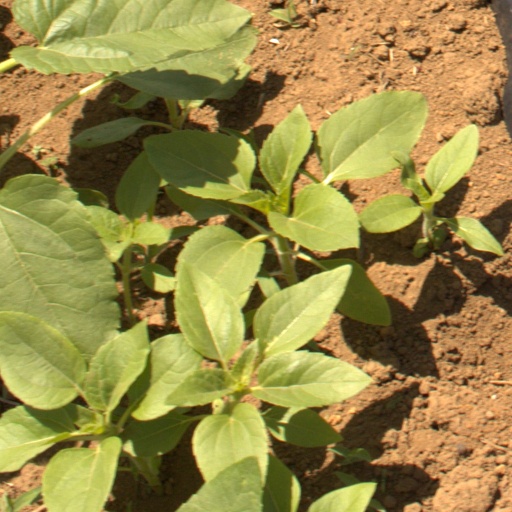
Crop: Jerusalem artichoke